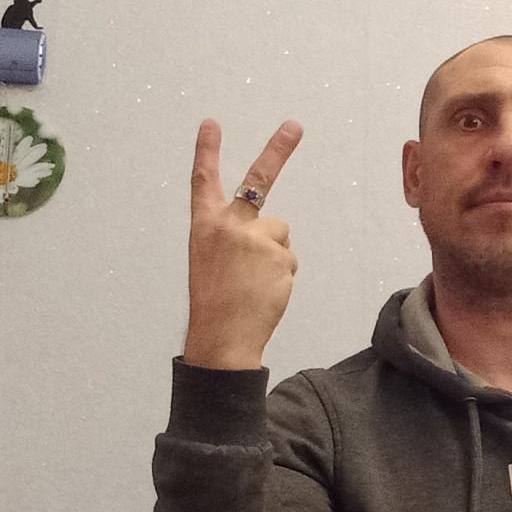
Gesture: peace_inverted